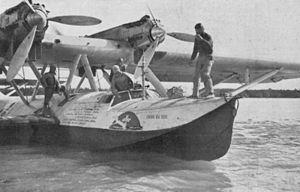
L'hydroavion «Croix-du-Sud», aux ordres du commandant Bonnot, arrive le 1er septembre à Natal. Les sacs de poste, aussitôt extraits de la coque, vont reprende leur vol à bord des avions d'Air France. Italiano: Il Latécoère 300 ""Croix-du-Sud"", agli ordini del comandante Bonnot, giunto il 1 settembre 1934 a Natal. I sacchi della posta, immediatamente estratta dallo scafo, riprenderanno il trasporto volando su aerei della compagnia Air France."
L'hydravion Latécoère 300 a été conçu par Marcel Moine et construit à un seul exemplaire, pour le transport du courrier sur la ligne Atlantique Sud, via Dakar au Sénégal, jusqu'à Natal au Brésil. Le tout premier exemplaire, immatriculé F-AKCU, effectue son premier essai de vol, le 16 décembre 1931, sur l'étang de Biscarrosse, avec Gonord et Vergès aux commandes. Mais après déjaugeage et montée en chandelle, en raison d'un problème de centrage, l'appareil plongea à pic et heurta violemment la surface de l'eau ce qui occasionna la rupture du fuselage en deux parties, l'avant coulant aussitôt. Trois exemplaires de série, légèrement différents et nommés Latécoère 301, sont ensuite livrés à Air France entre novembre 1935 et janvier 1936.